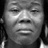
Emotion: sad